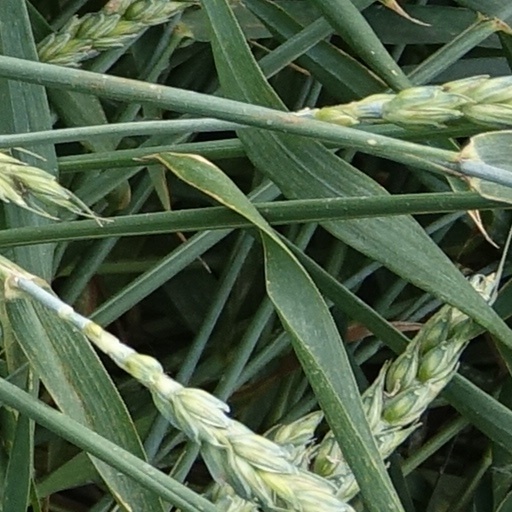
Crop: wheat